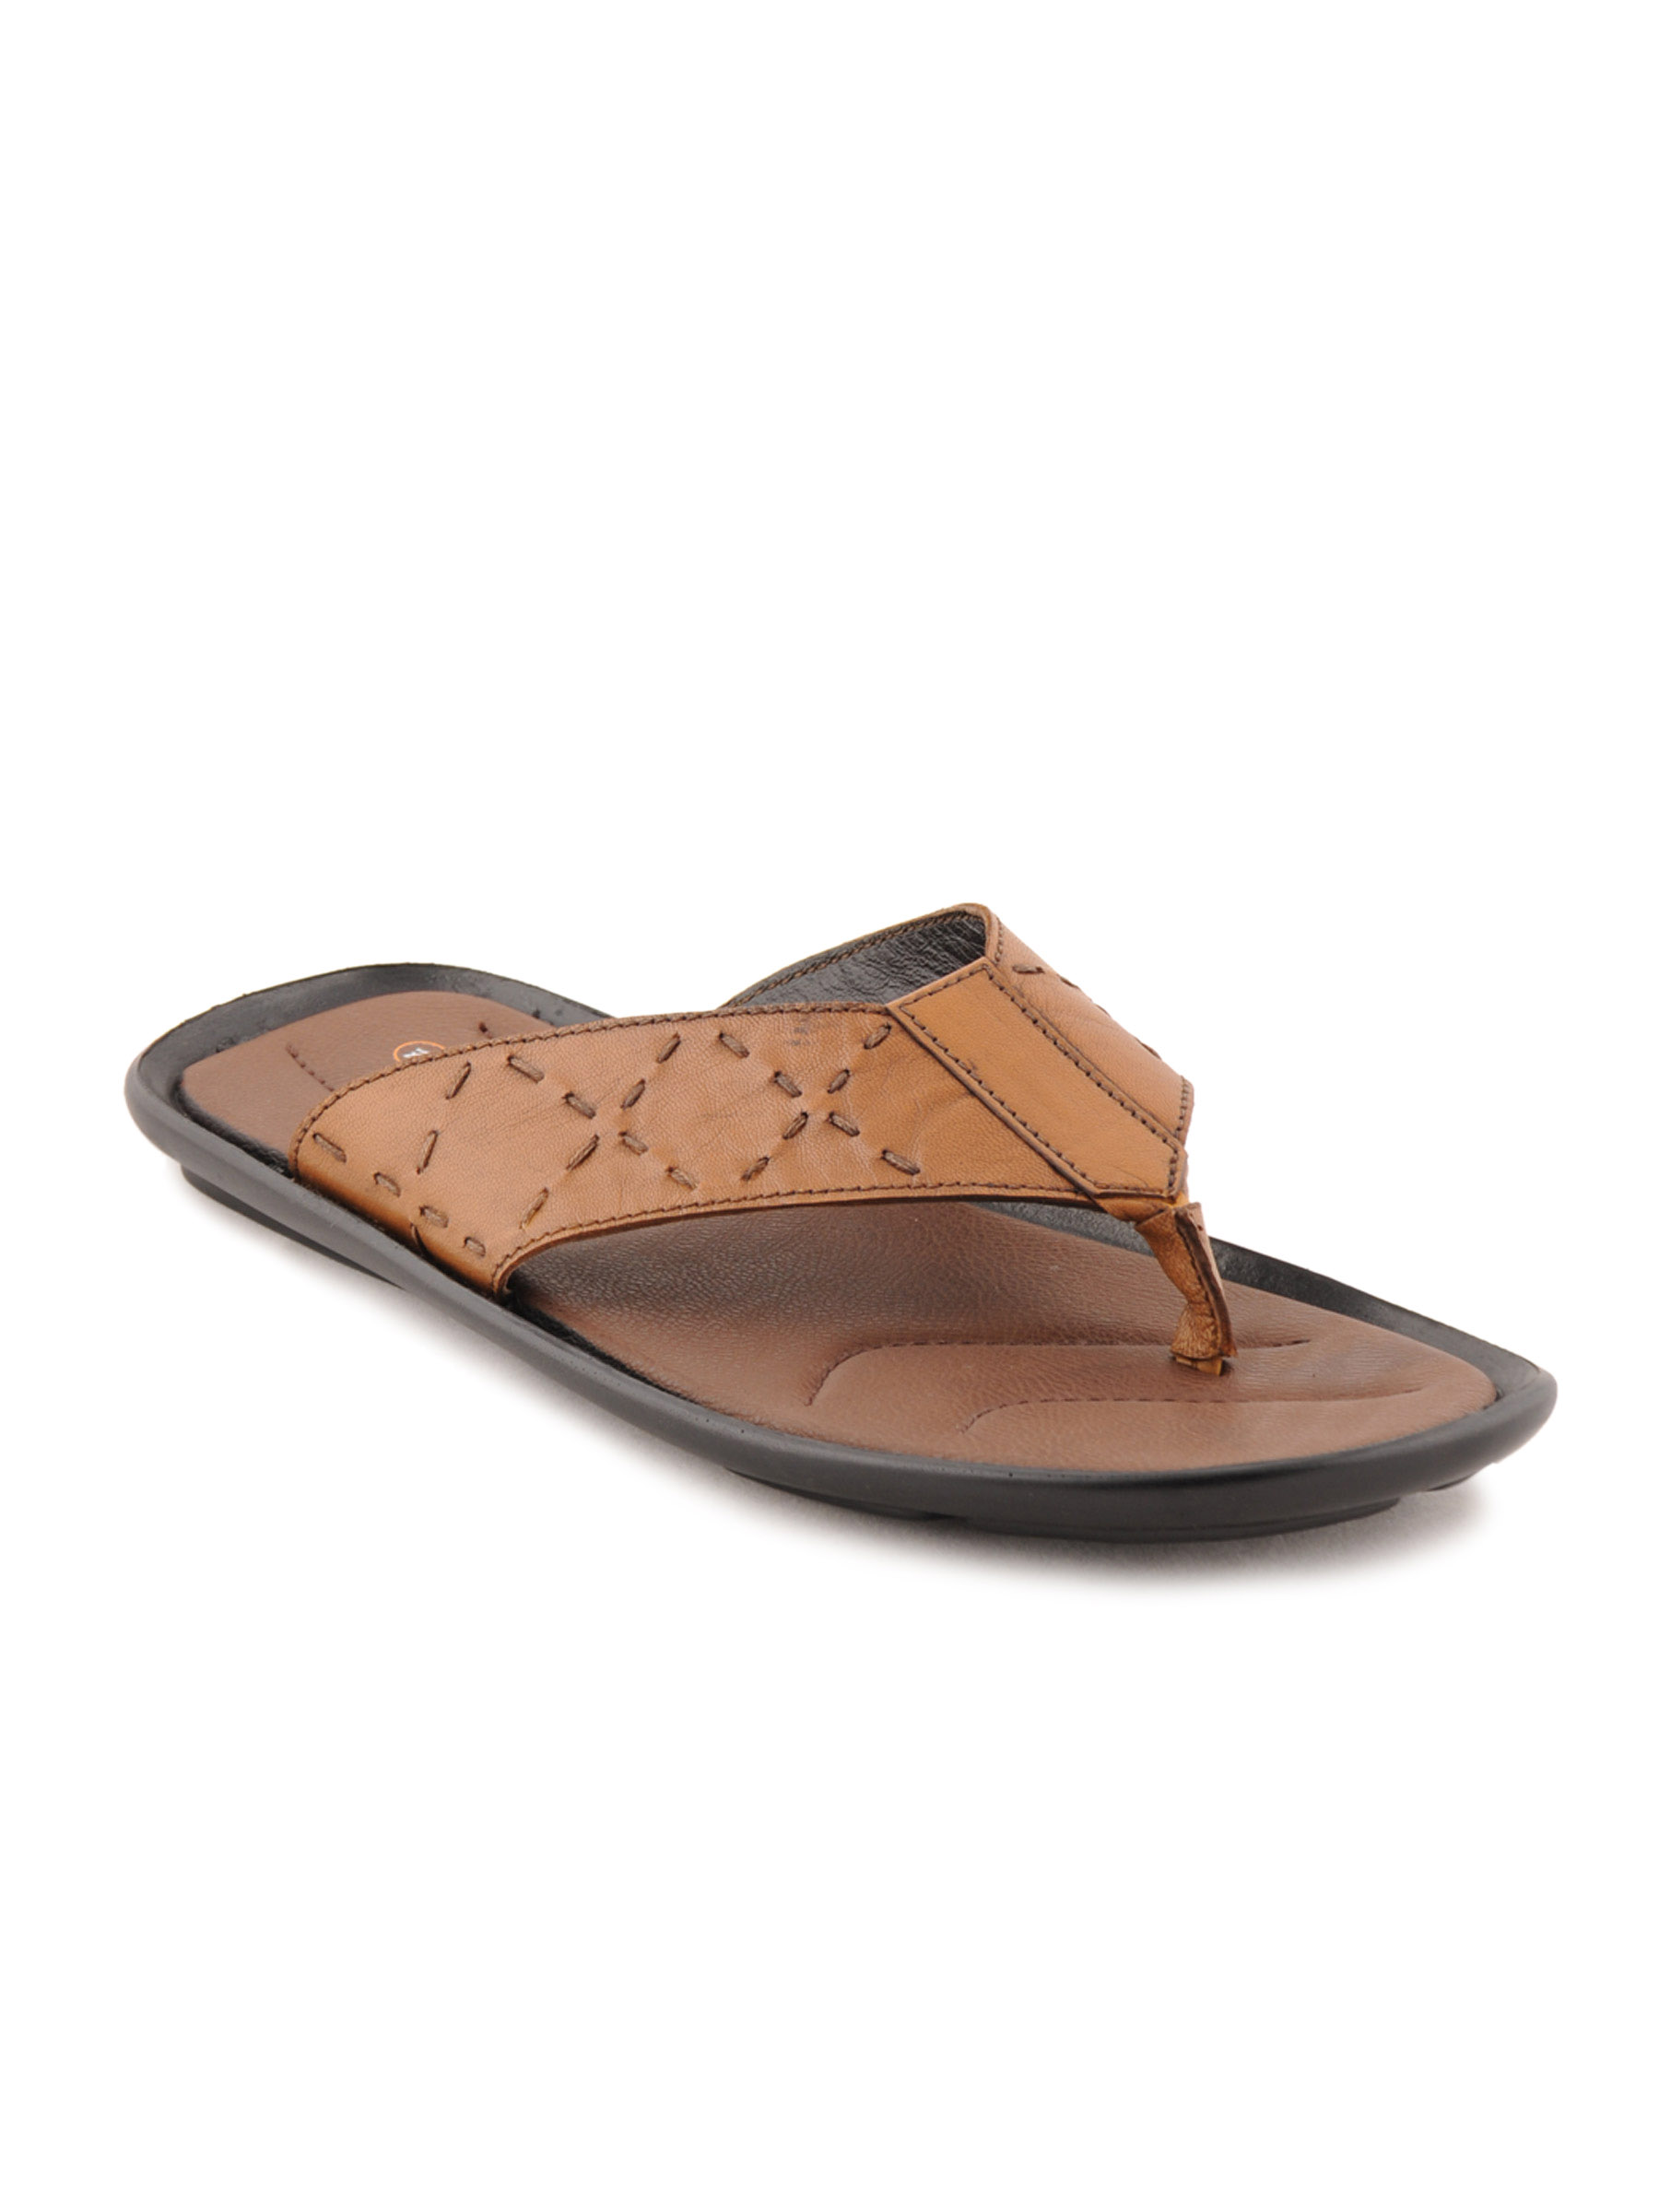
Franco Leone Men Casual Brown Sandals
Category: Footwear / Sandal / Sandals
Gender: Men
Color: Brown
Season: Summer 2014
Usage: Casual